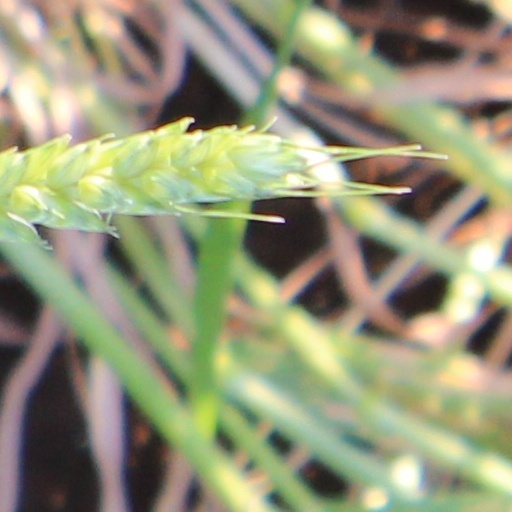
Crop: wheat